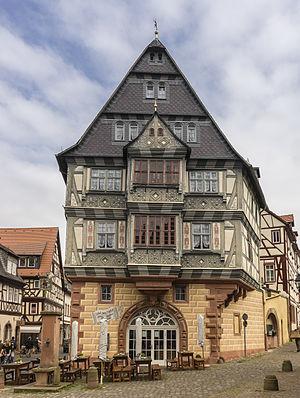
Miltenberg est une ville allemande, chef-lieu de l'arrondissement du même nom dans le Regierungsbezirk de Basse-Franconie en Bavière.